Han Yutong

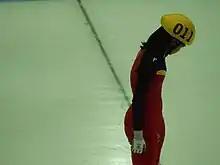
World Championships in Moscow (2015)

Han Yutong (born 16 September 1994) is a Chinese female short track speed skater. She competed at the 2018 Winter Olympics and the 2022 Winter Olympics.